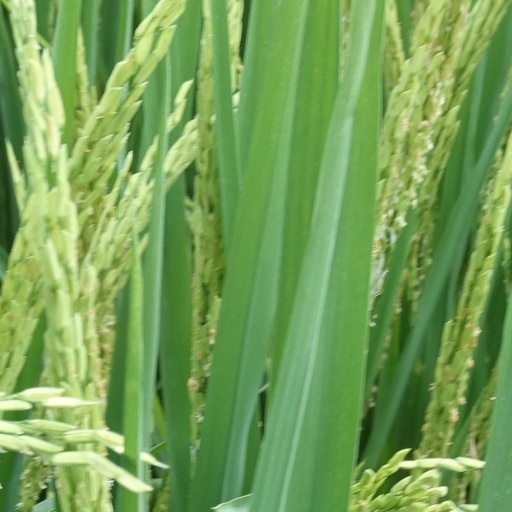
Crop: rice